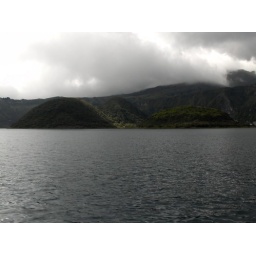
This was once an active volcano. The islands in the lake was home to thousands of guinea pigs.